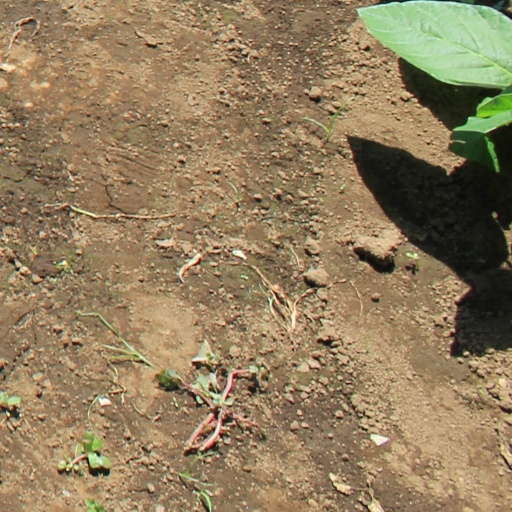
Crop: soybean